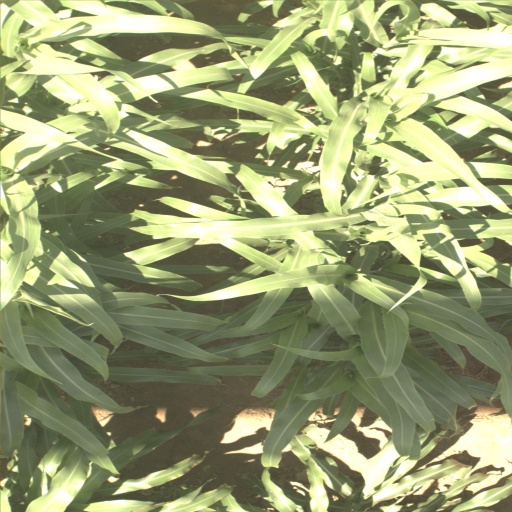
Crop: sorghum